Sir Fitzroy Maclean, 1st Baronet

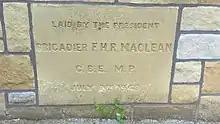
Overton Memorial Hall, Lancashire

On 9 July 1949, Maclean laid the foundation stone of the Overton & District Memorial Hall in his Lancaster constituency, where he was president of the committee that had raised the money to purchase the land and build it.